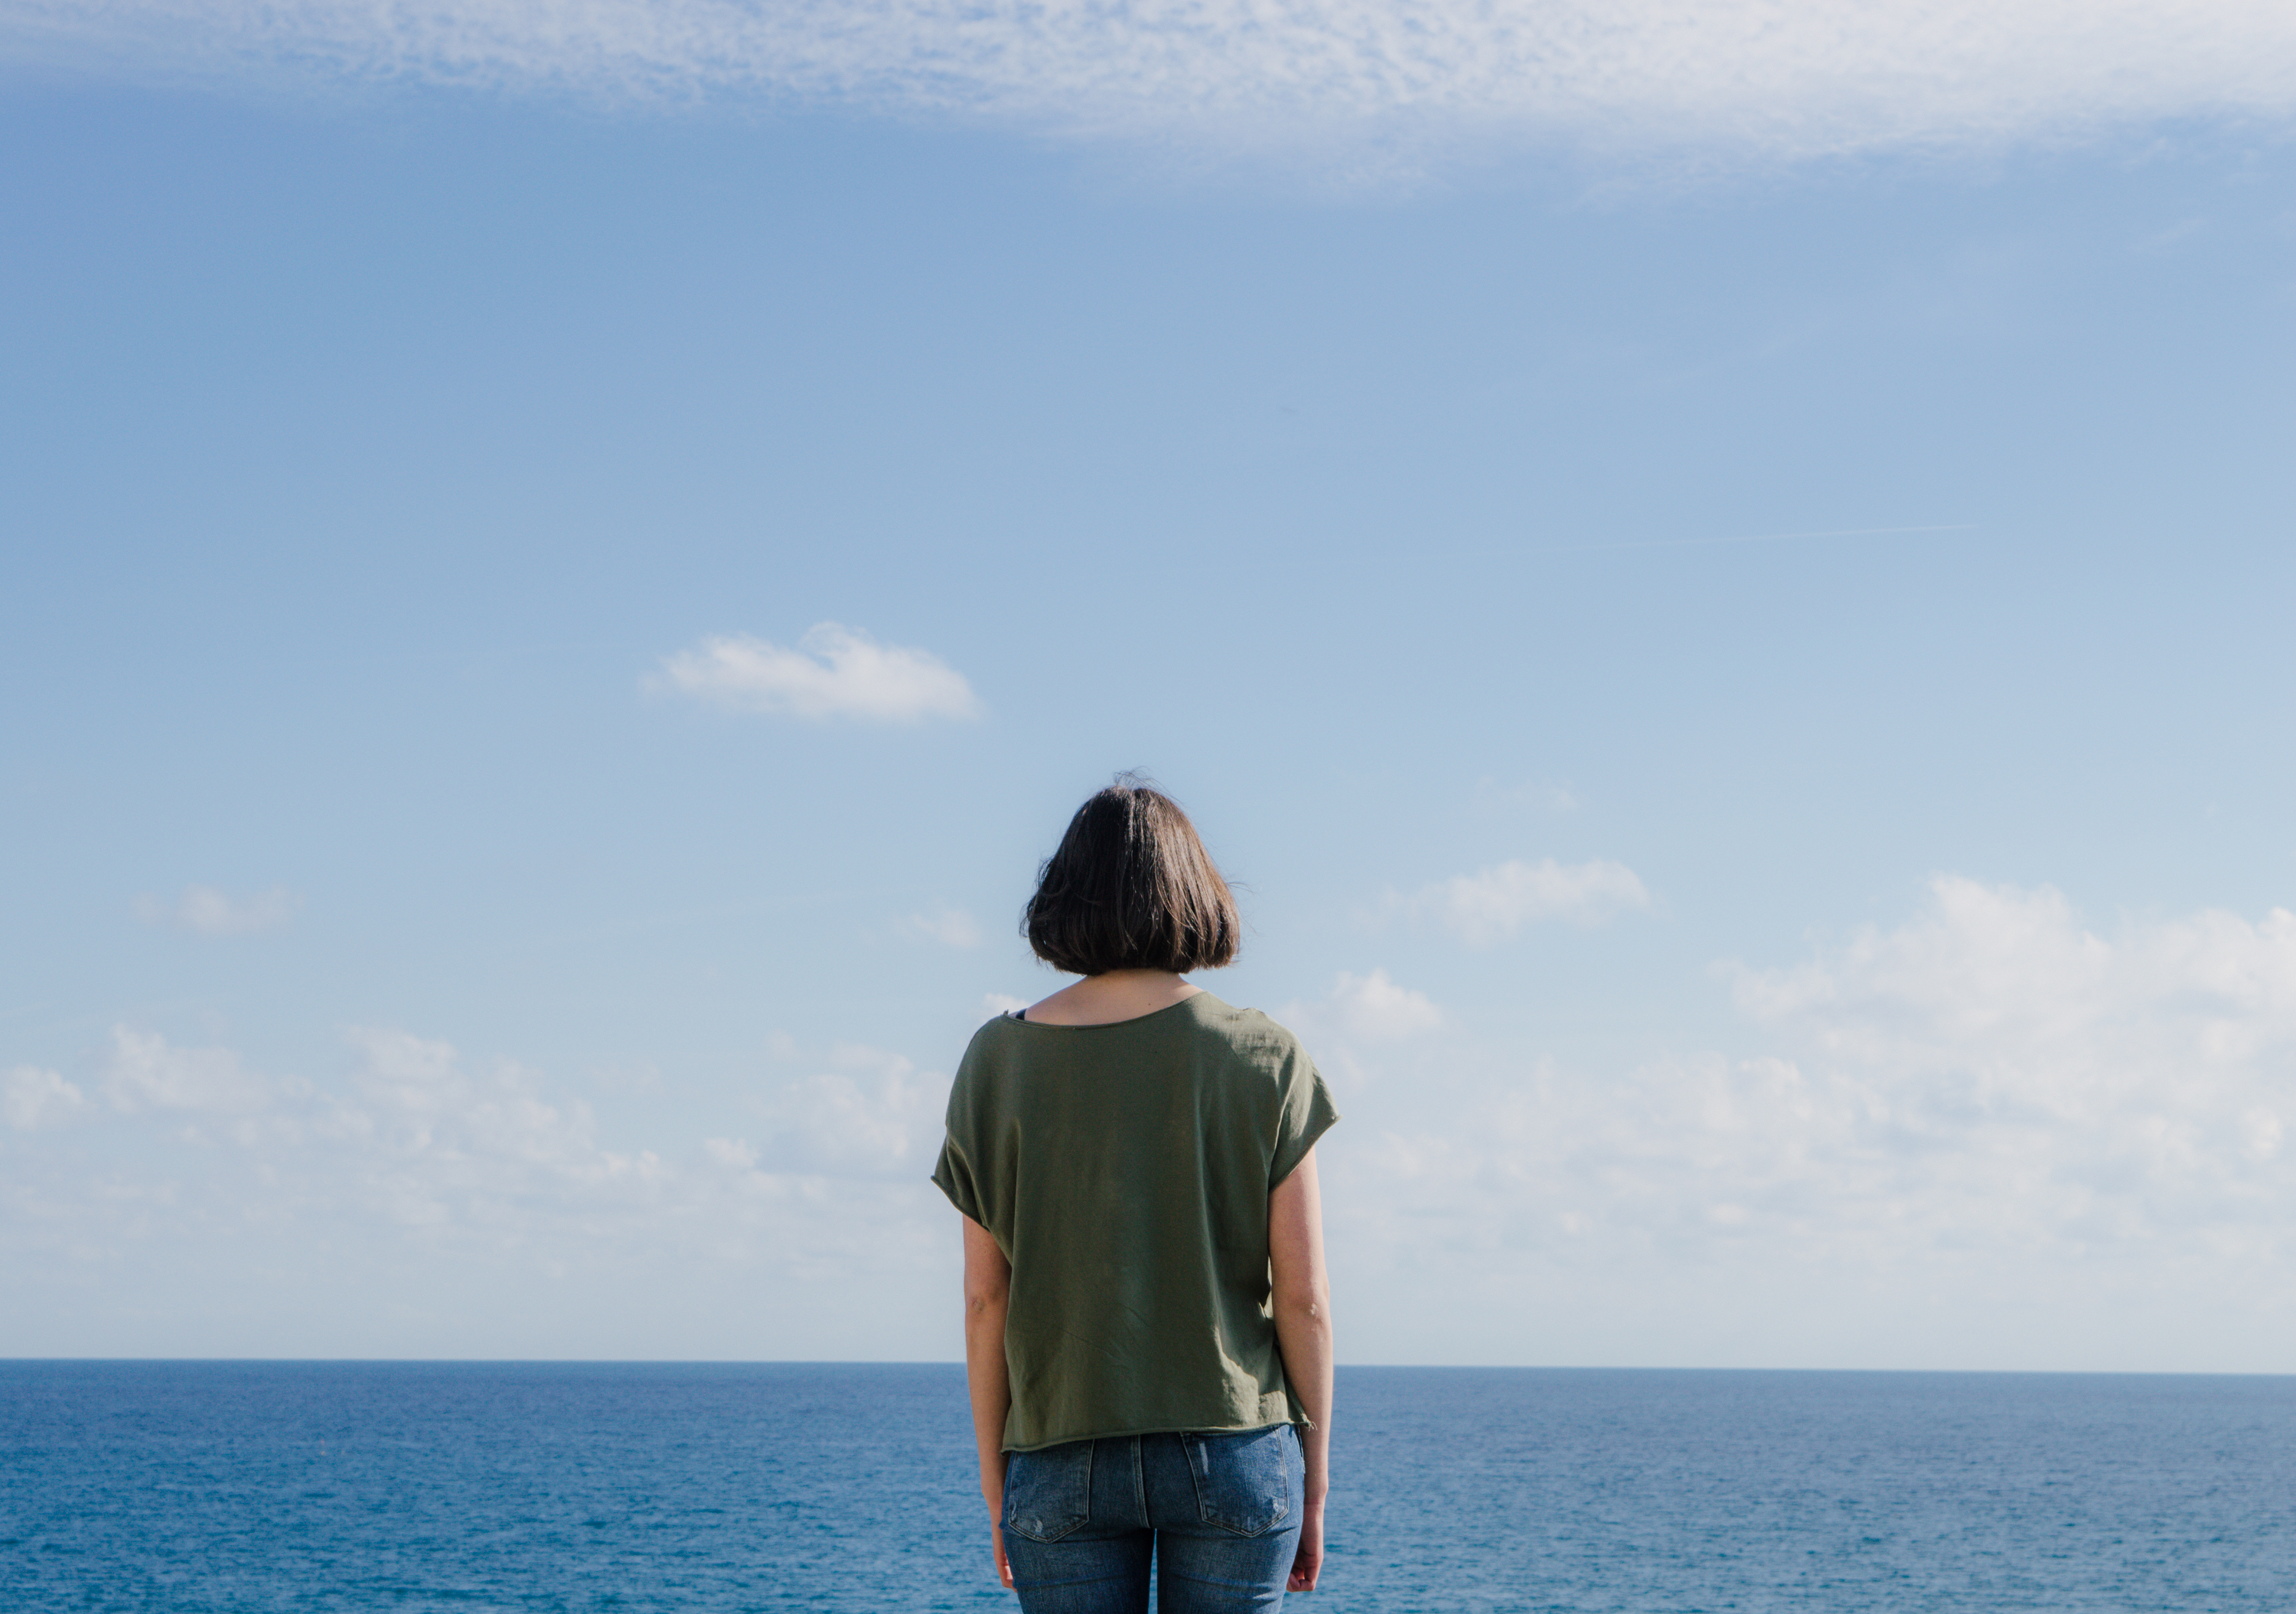
beach, sea, coast, ocean, horizon, cloud, sky, sunlight, shore, vacation, bay, blue, cape